Anti-Aircraft Command

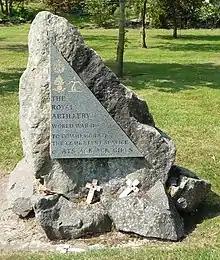
ATS 'Ack-Ack Girls' memorial at the National Memorial Arboretum. The badges depicted are those of the Auxiliary Territorial Service, Royal Artillery and AA Command.

The formation of a Command-level body of anti-aircraft defences had been announced in 1938, but Anti-Aircraft Command was not formed until 1 April 1939 under General Sir Alan Brooke, who had been commander of Anti-Aircraft Corps. He then passed control to Sir Frederick Pile, who remained in command until the end of the war.